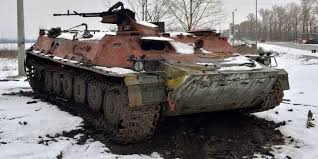
Label: MT_LB